NGC 7720

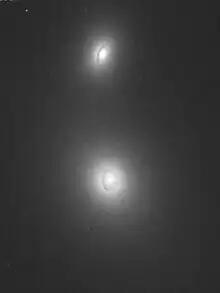
The central region of NGC 7720, with the two dust disks, by the Hubble Space Telescope.

NGC 7720 is made of a galaxy pair that is separated by 12 arcseconds. The south galaxy is the one associated with the radio source. In the centre of the galaxy lies a dust disk is visible nearly face on. The dust mass of NGC 7720 is estimated to be between to . There is also ionized Hα+[N II] gas emission from the disk. NGC 7720A features too a dusty disk.